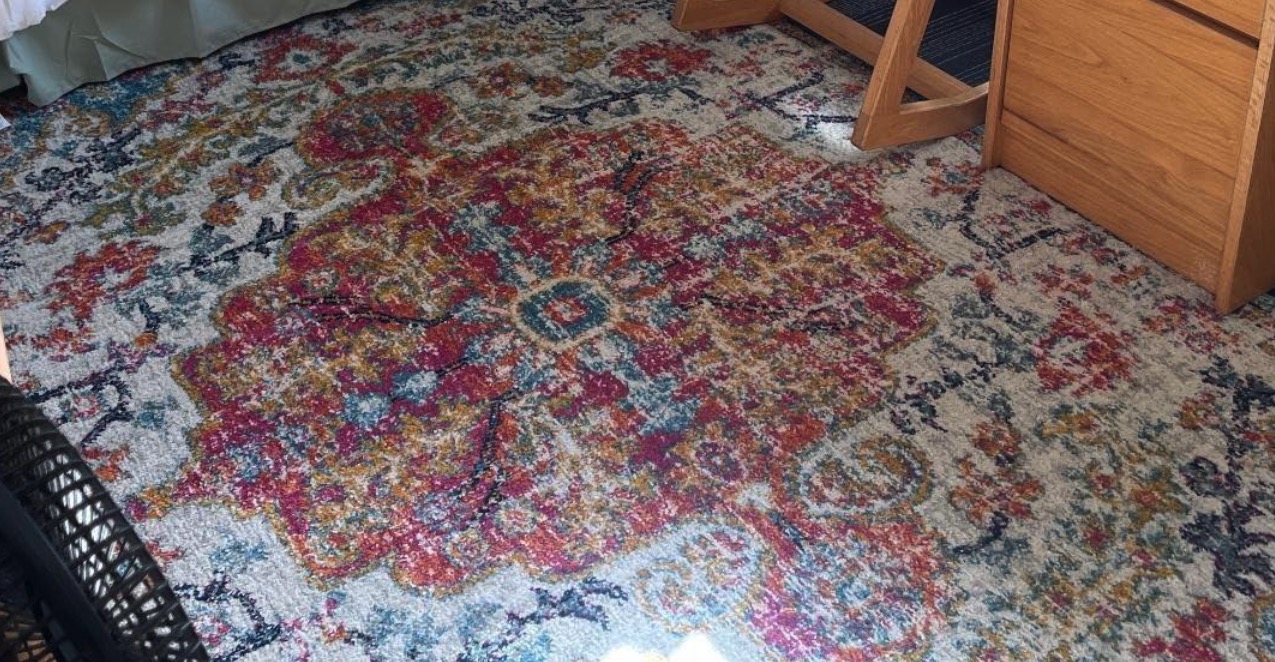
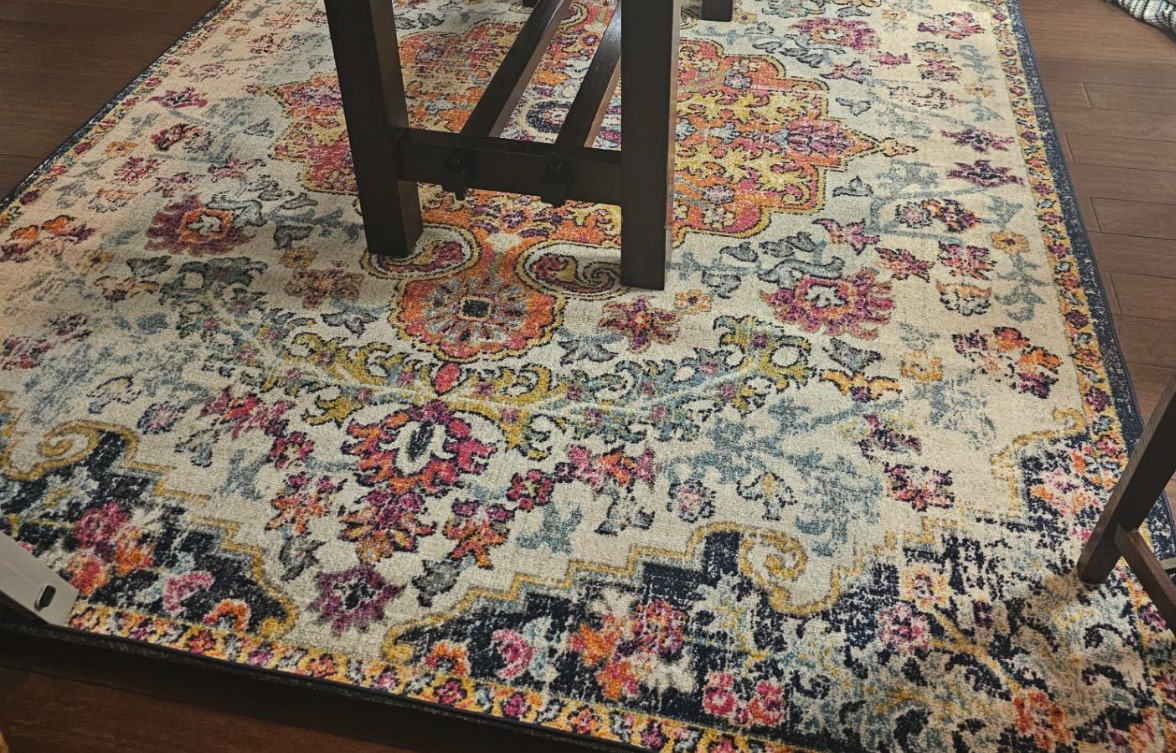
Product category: misc
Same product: yes